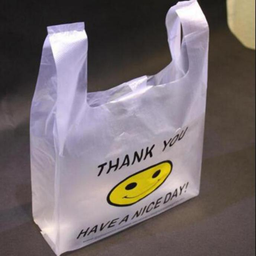
Label: plasticbags